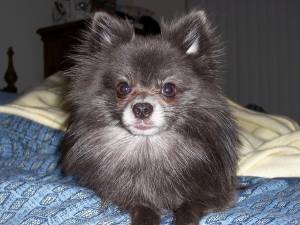
Animal: dog
Breed: pomeranian